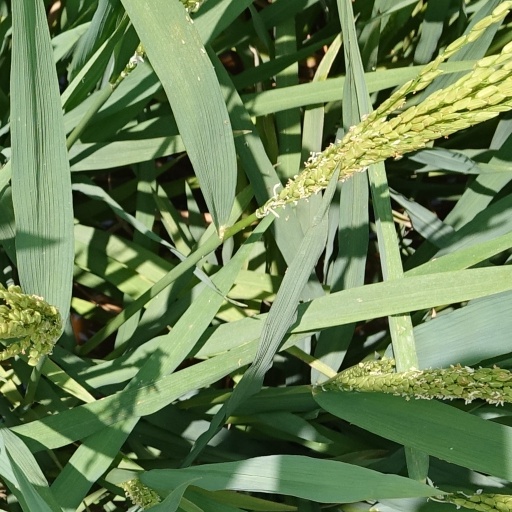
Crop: rice